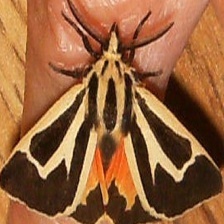
Species: BANDED TIGER MOTH